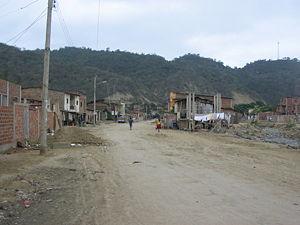
Puerto López est une municipalité colombienne du département de Meta.